Blickling Hall

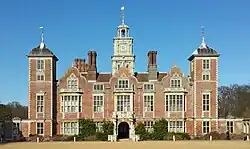

Blickling Hall is a Jacobean stately home situated in of parkland in a loop of the River Bure, near the village of Blickling north of Aylsham in Norfolk, England. The mansion was built on the ruins of a Tudor building for Sir Henry Hobart from 1616 and designed by Robert Lyminge. The library at Blickling Hall contains one of the most historically significant collections of manuscripts and books in England, containing an estimated 13,000 to 14,000 volumes. The core collection was formed by Sir Richard Ellys. The property passed into the care of the National Trust in 1940.